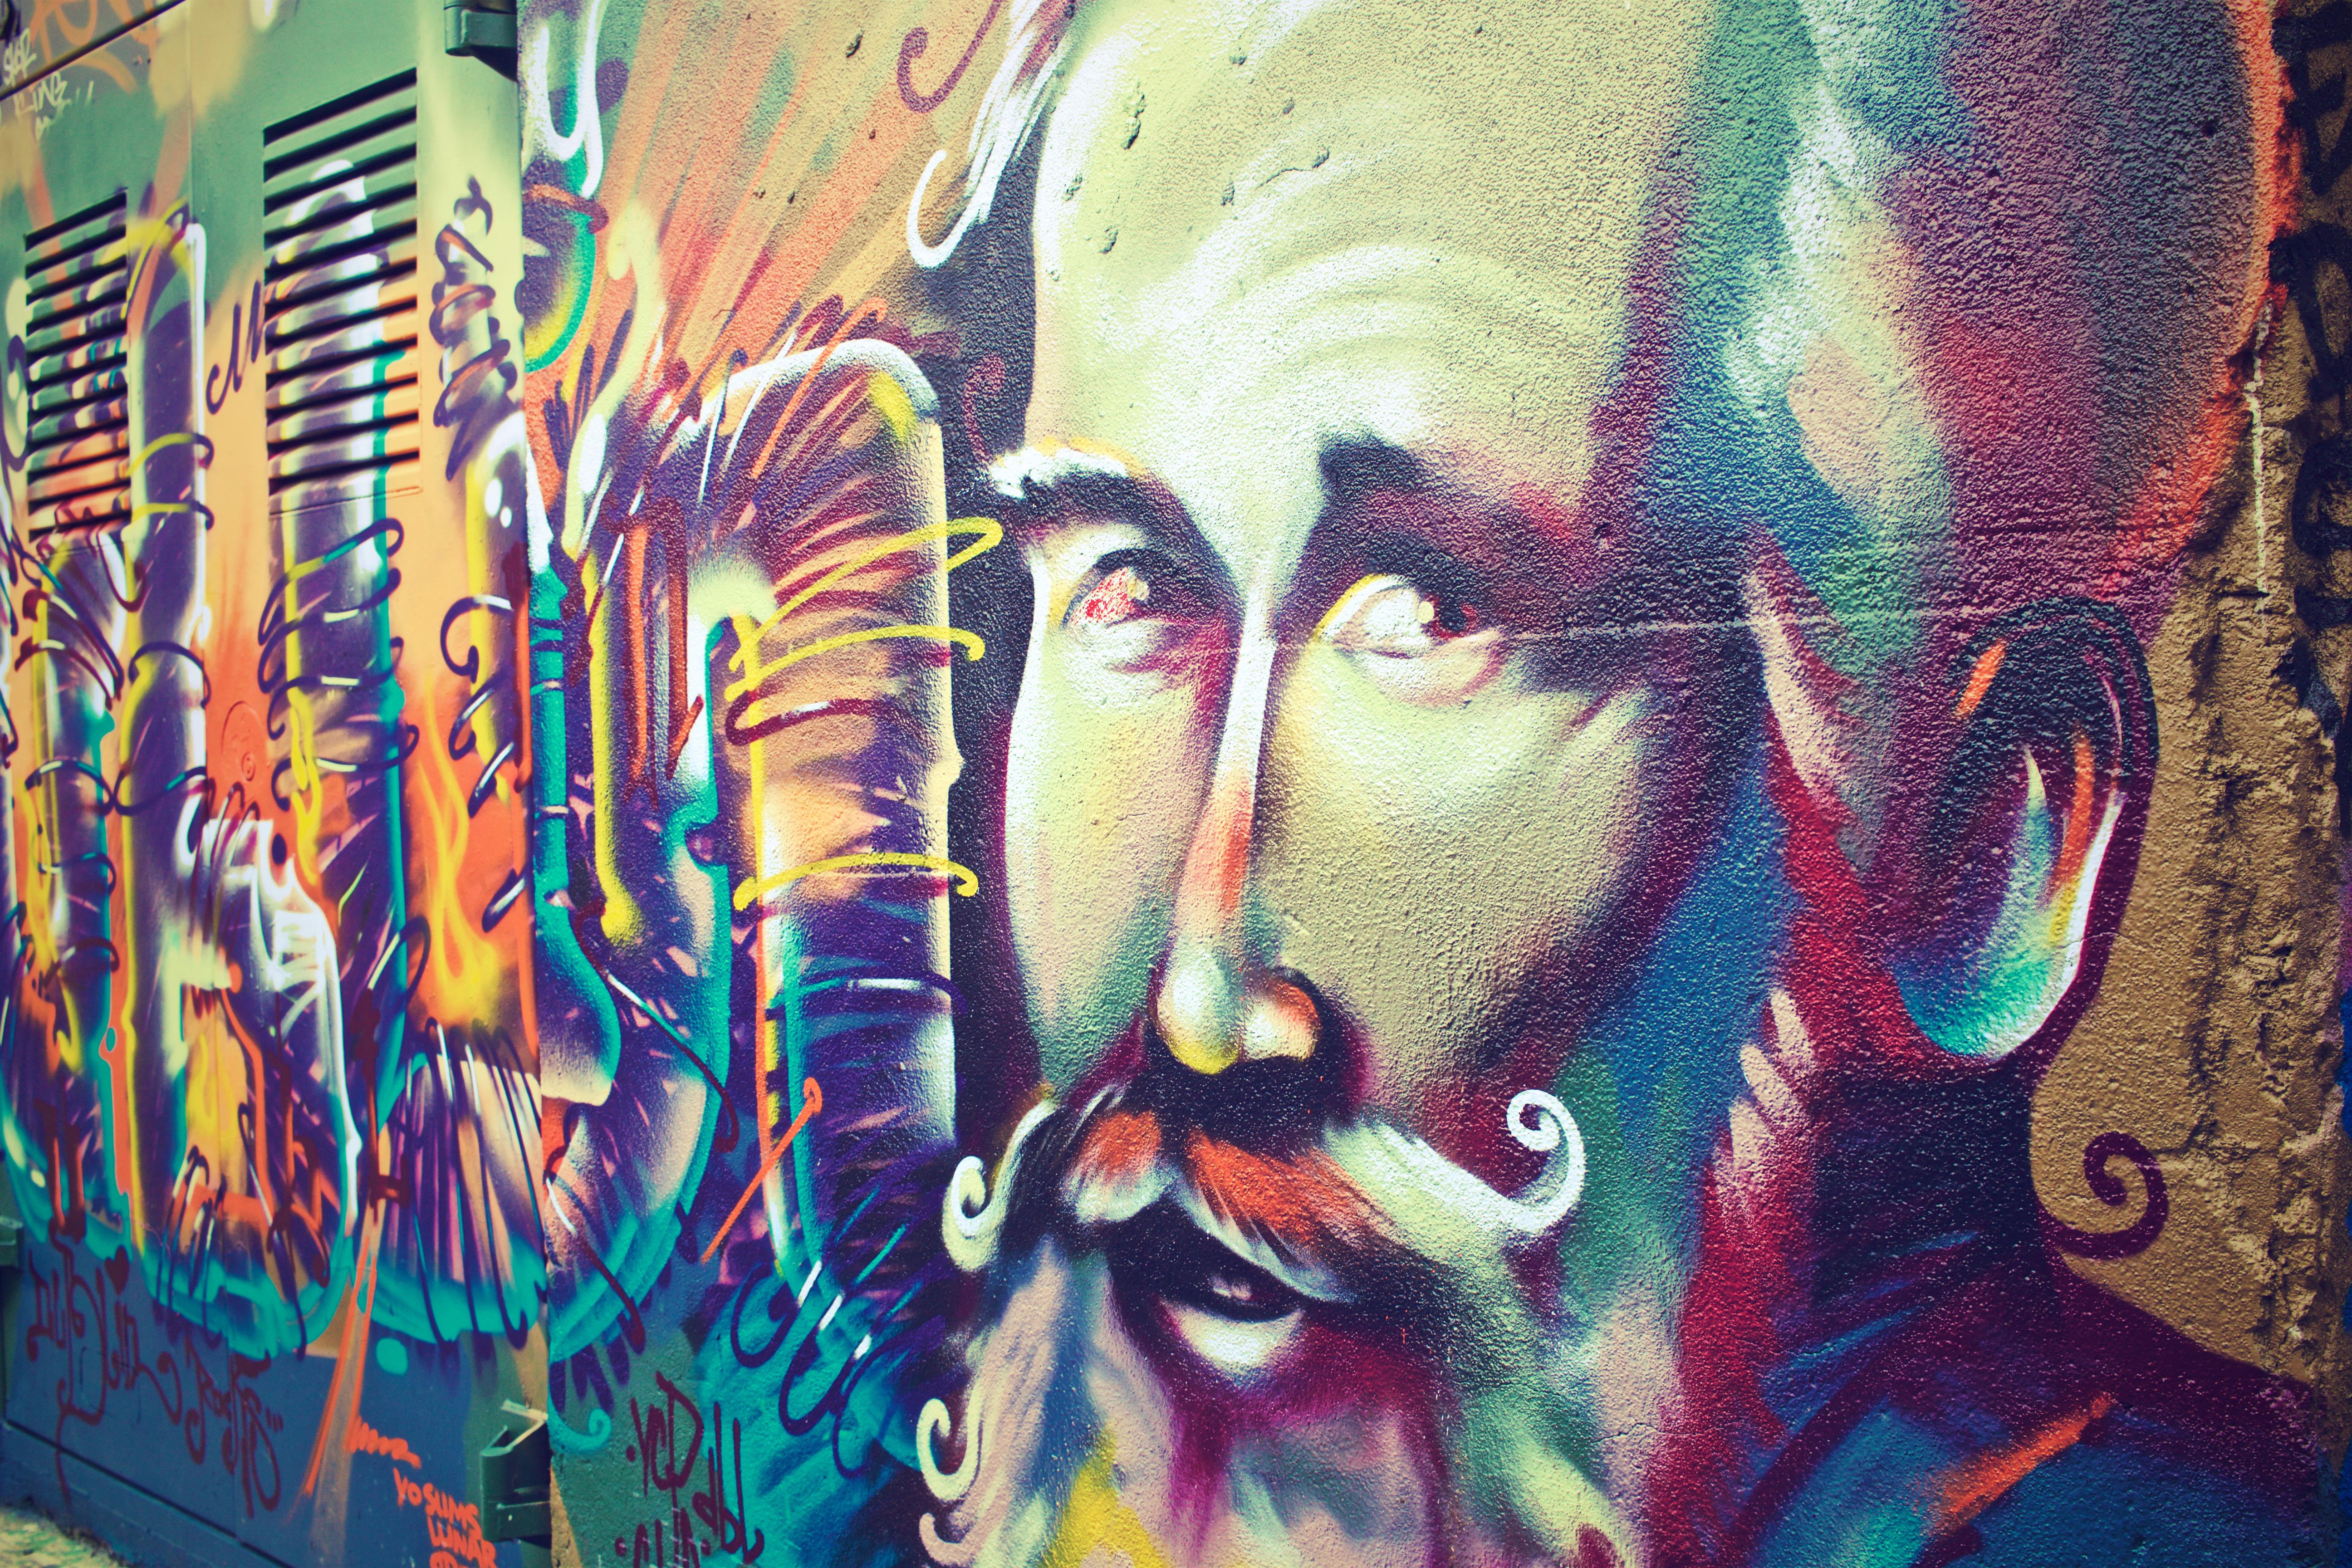
graffiti, street art, art, wall, modern art, mural, cool, visual arts, painting, illustration, graphic design, acrylic paint, artist, paint, magenta, graphics